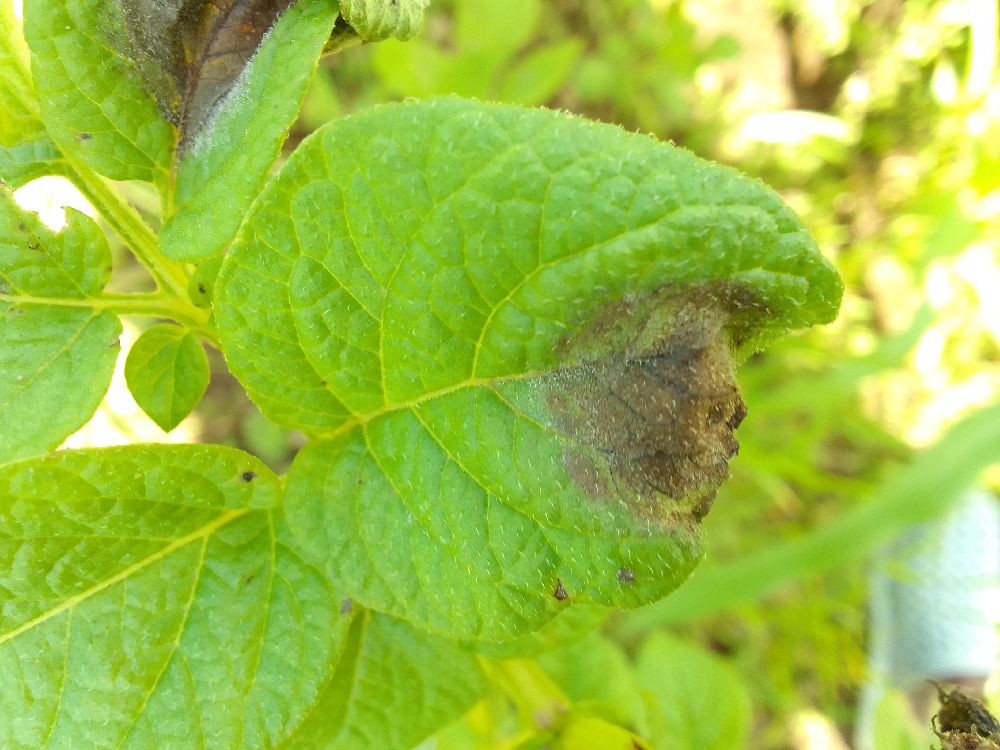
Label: Late blight